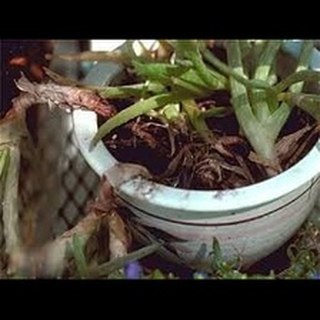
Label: wheat_common_root_rot